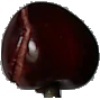
Label: cherry